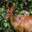
Label: deer